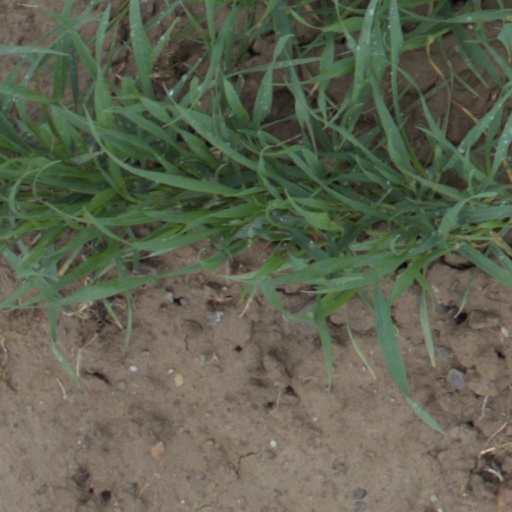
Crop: wheat